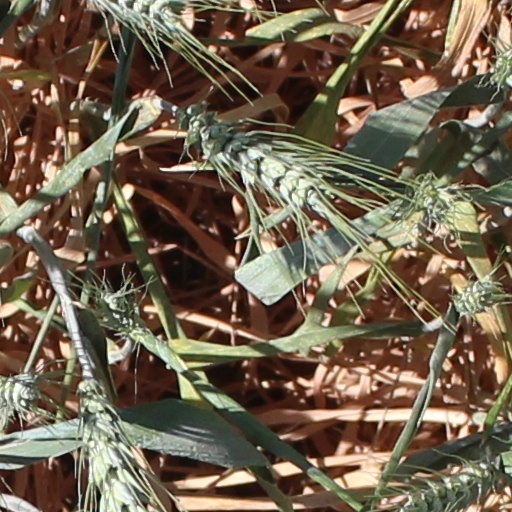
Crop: wheat